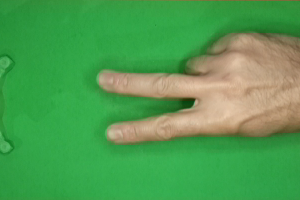
Label: scissors